Fools and Riches

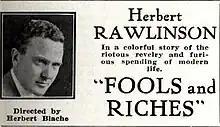
Advertisement

Fools and Riches is a 1923 American drama film directed by Herbert Blaché and written by Charles Kenyon and George C. Hull. The film stars Herbert Rawlinson, Katherine Perry, Tully Marshall, Doris Pawn, Arthur Stuart Hull, and Nick De Ruiz. The film was released on May 7, 1923, by Universal Pictures.